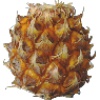
Label: pineapple_mini